Marcos Valdés

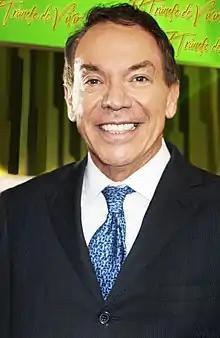
Marcos Valdés in 2019.

use both this parameter and |birth_date to display the person's date of birth, date of death, and age at death) -->